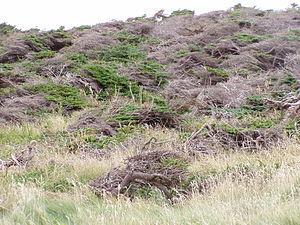
L'île Brion est une île de 6,5 km² située au Québec, dans le golfe du Saint-Laurent, à seize kilomètres au nord de Grosse-Île. Elle fait partie, tout comme les rochers aux Oiseaux, de la région la plus septentrionale des îles de la Madeleine. La majeure partie de son territoire est classée réserve naturelle sous le nom de « réserve écologique de l'Île-Brion ».